Centurion (tank)

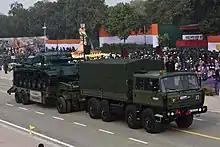
Indian Centurion tank paraded during 73rd Republic day celebration

In 1967, the Royal Australian Armoured Corps' (RAAC), 1st Armoured Personnel Carrier (APC) Squadron transferred to "A" Squadron, 3rd Cavalry Regiment in South Vietnam. Although they successfully conducted combat operations in their areas of operations, reports from the field stated that their lightly-armoured M113A1 armoured personnel carriers were unable to force their way through dense jungle limiting their offensive actions against enemy forces. The Australian government, under criticism in Parliament, decided to send a squadron of Australian Centurion tanks to South Vietnam. The 20-pdr armed Australian Centurions of 'C' Squadron, 1st Armoured Regiment landed in South Vietnam on 24 February 1968, being headquartered at Nui Dat in III Corps (MR3).